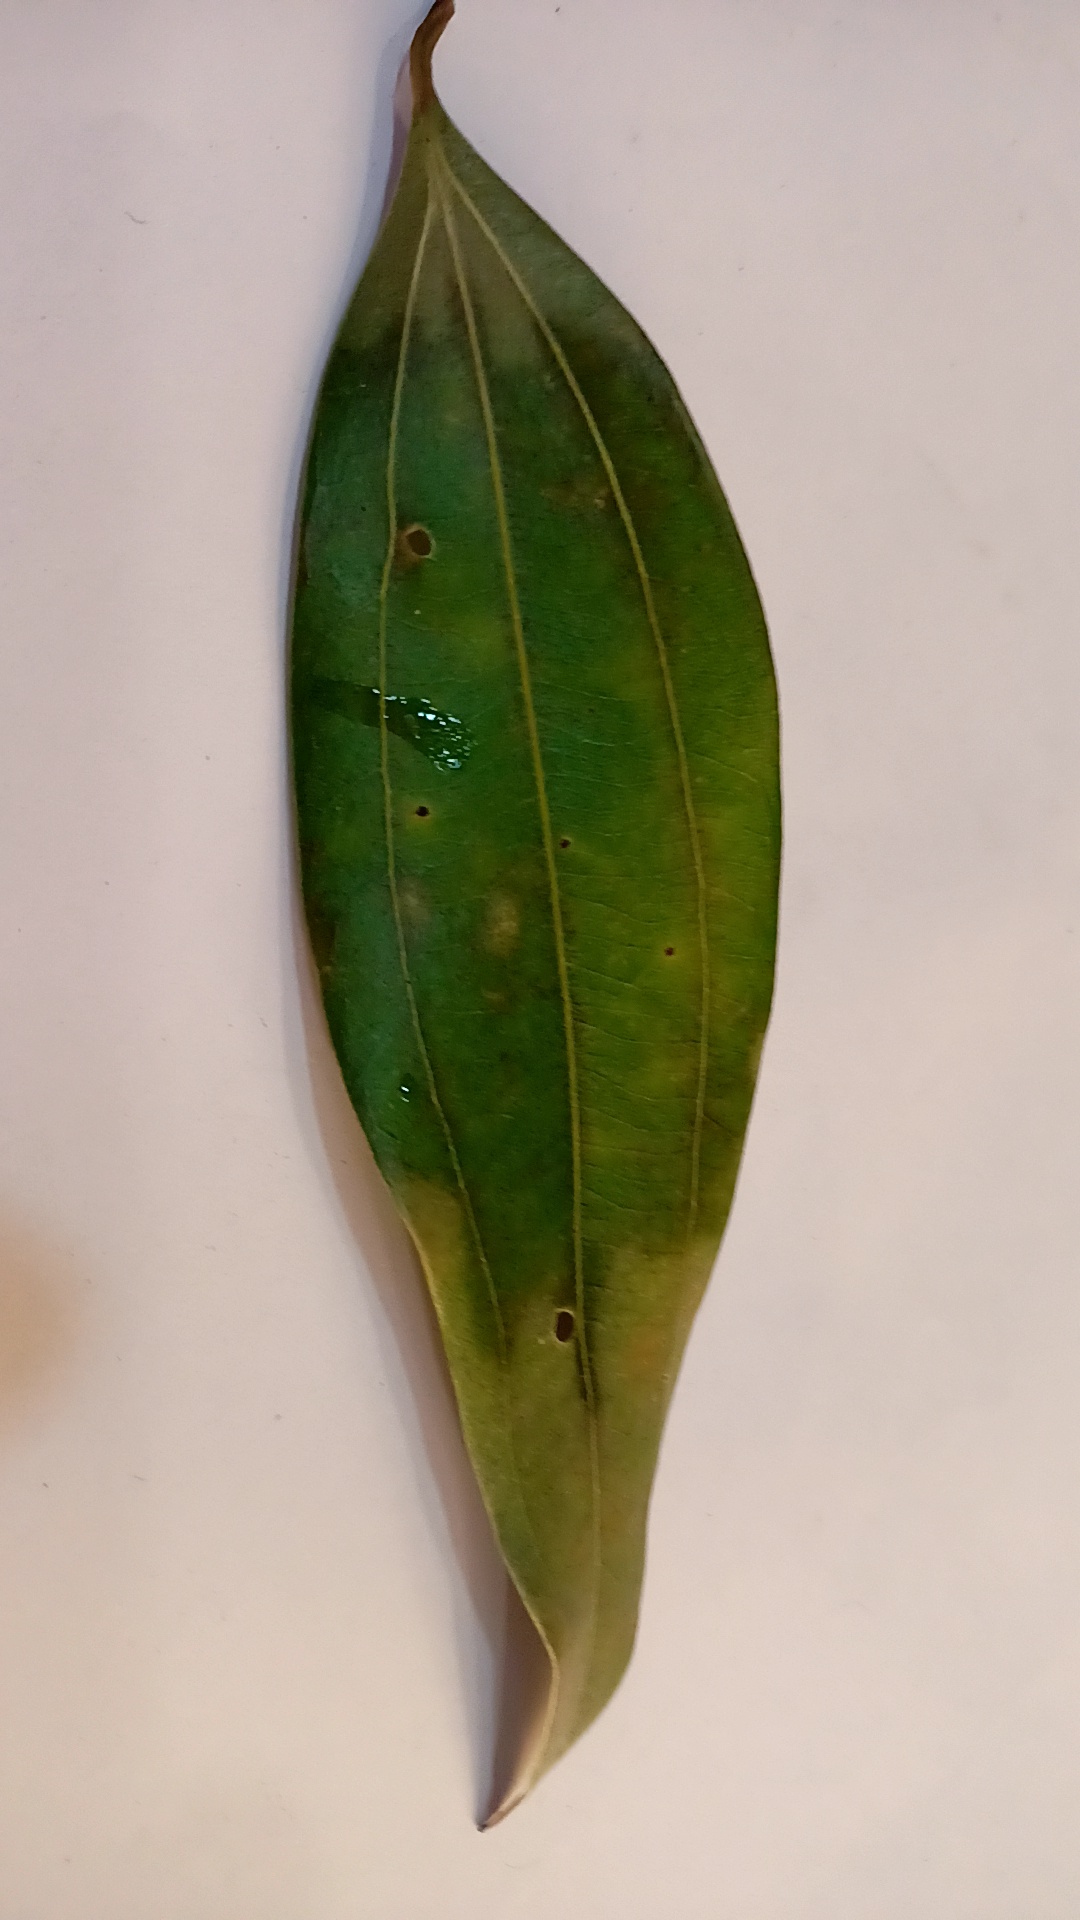
Label: Disease